Describe the emotion expressed in this image:  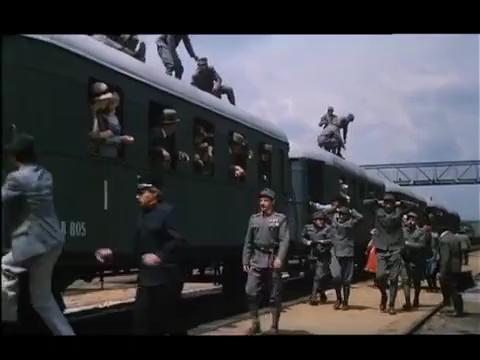
This person displays Suffering, valence and arousal with low intensity.